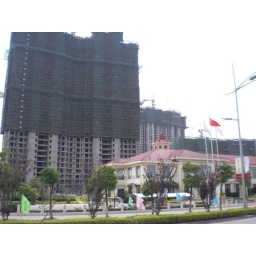
another high rise construction site in nantong - the house in the front is the sales office for the appartments